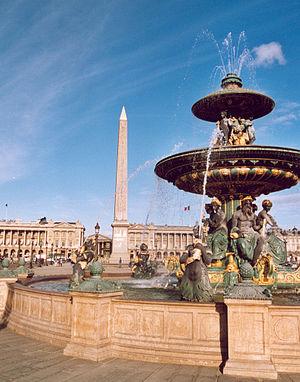
Cet article recense les fontaines du 8ᵉ arrondissement de Paris, en France.
La place de la Concorde, avec 8,64 hectares, est la plus grande place de Paris. Le nom aurait été choisi par le Directoire pour marquer la réconciliation des Français après les excès de la Terreur.